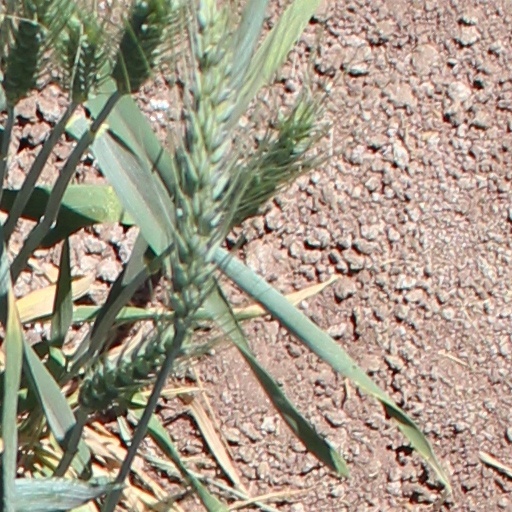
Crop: wheat